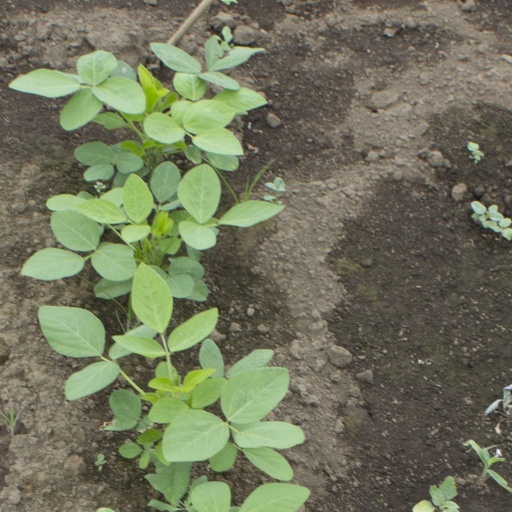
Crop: soybean